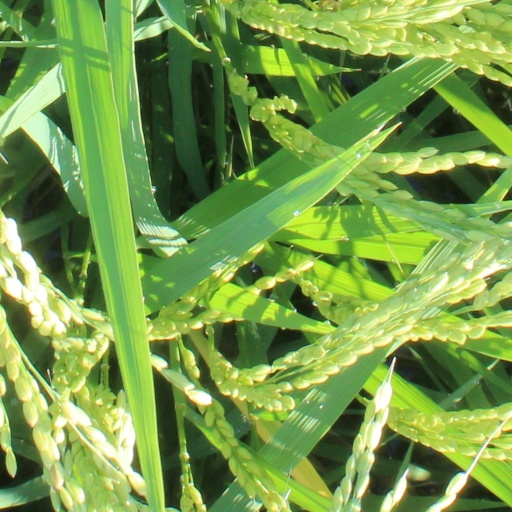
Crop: rice